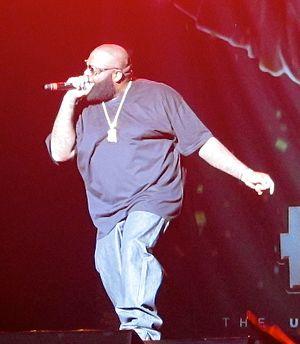
Rick Ross, de son vrai nom William Leonard Roberts II, né le 28 janvier 1976 au Mississipi, est un rappeur américain. Il se fait connaître du grand public grâce à son single Hustlin'. Son nom de scène Rick Ross est une référence à Rick « Freeway » Ross, l'un des plus importants trafiquants de cocaïne de Los Angeles des années 1980, avec lequel il n'entretient aucun lien. Ce dernier portera d'ailleurs plainte contre lui, demandant 10 millions de dollars pour l'usage de son nom.